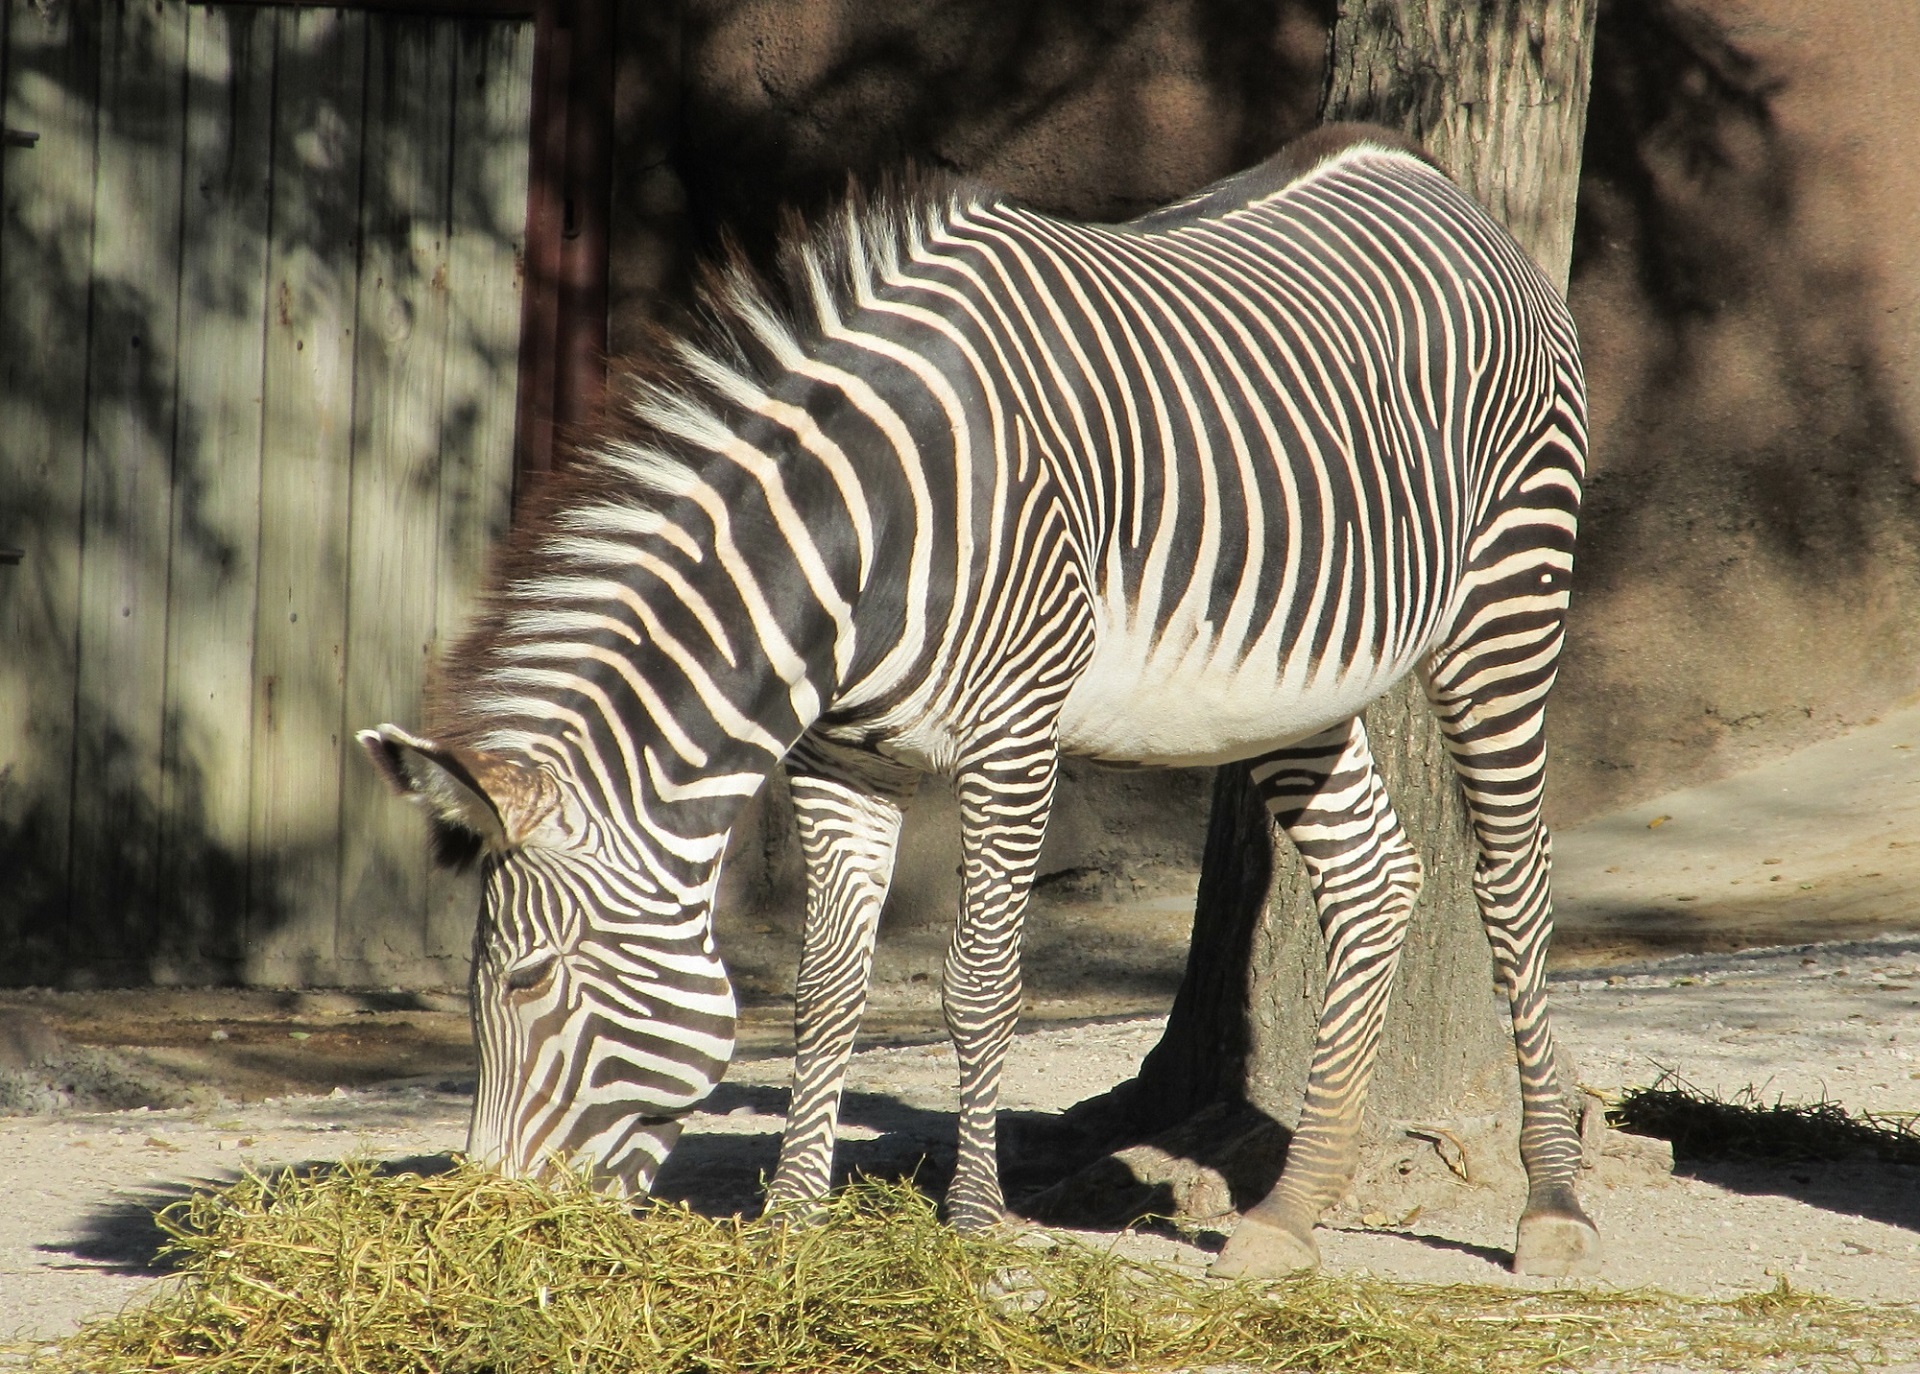
nature, black and white, hay, adventure, animal, wildlife, zoo, pattern, portrait, grazing, horse, mammal, fauna, savanna, zebra, striped, enclosure, outdoors, eating, design, safari, horse like mammal